Thích Quảng Đức

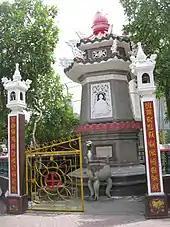
A memorial to Quảng Đức located on the site of his death

In a country where surveys of the religious composition at the time estimated the Buddhist majority to be between 70 and 90 percent, President Diệm was a member of the Catholic minority, and pursued policies favoring Catholics for public service and military promotions, as well as in the allocation of land, business arrangements and tax concessions. Diệm once told a high-ranking officer, forgetting that the officer was from a Buddhist family, "Put your Catholic officers in sensitive places. They can be trusted". Many officers in the Army of the Republic of Vietnam (ARVN) converted to Catholicism as their military prospects depended on it. Additionally, the distribution of firearms to village self-defense militias saw weapons given only to Catholics, with some Buddhists in the army being denied promotion if they refused to convert to Catholicism.